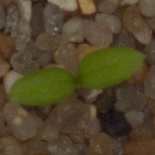
Label: common_chickweed